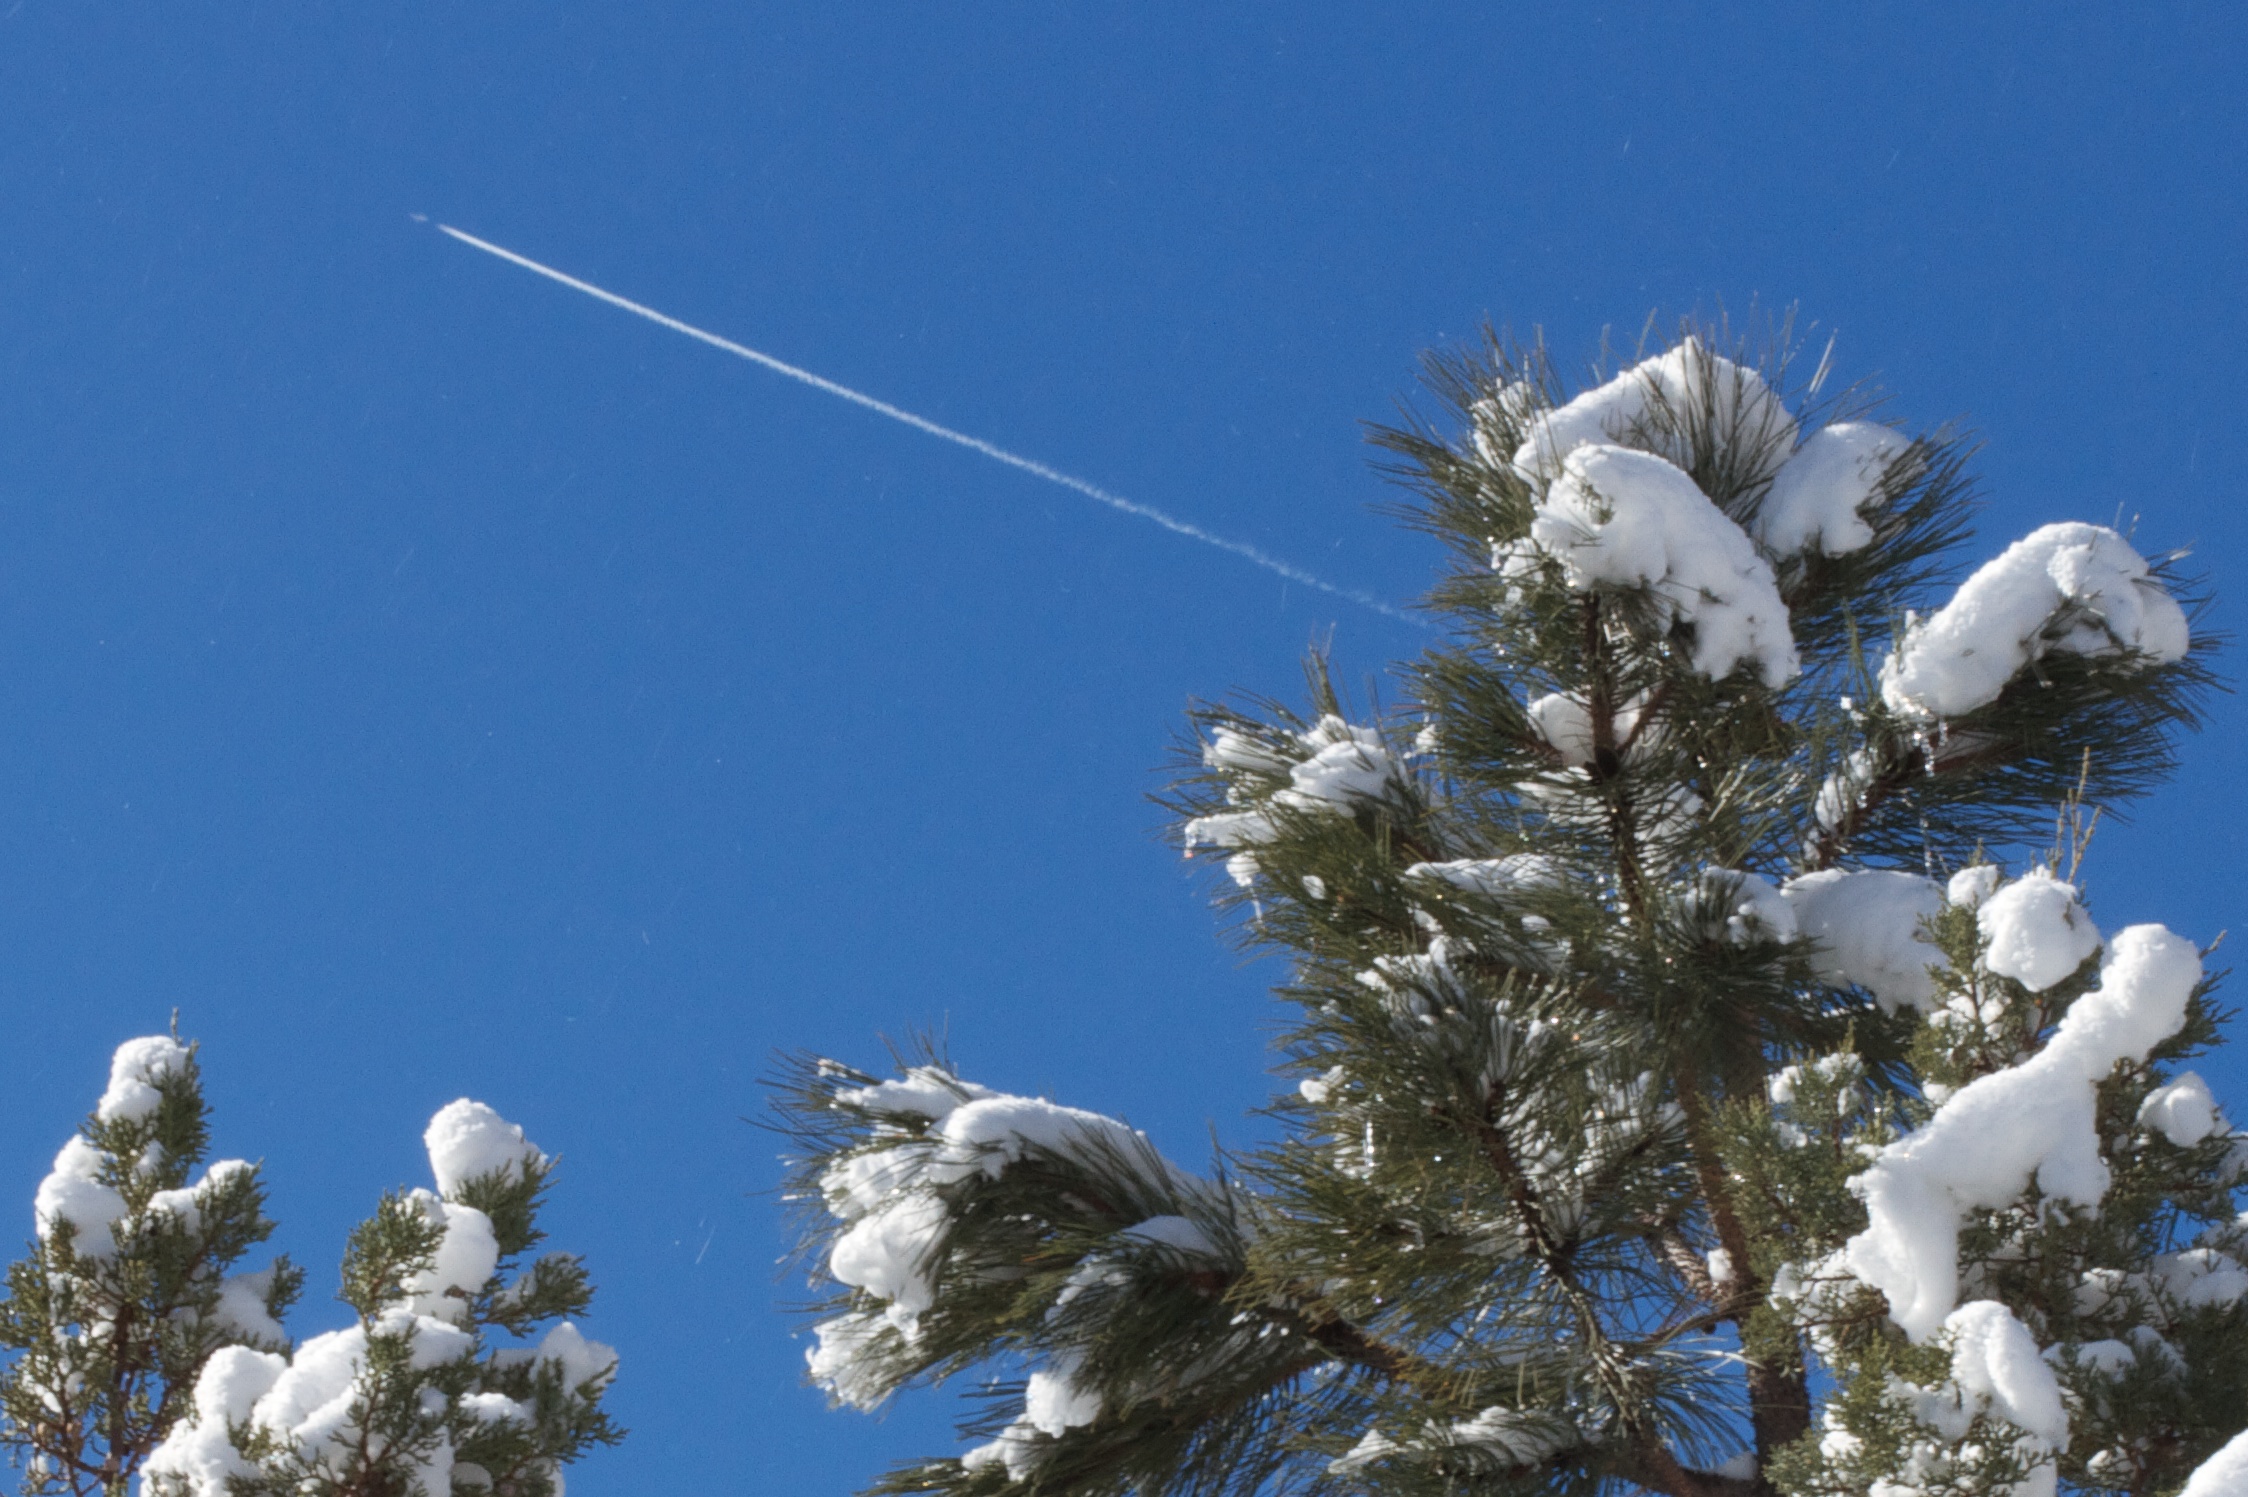
tree, branch, snow, winter, plant, flower, wind, frost, fir, spruce, freezing, woody plant